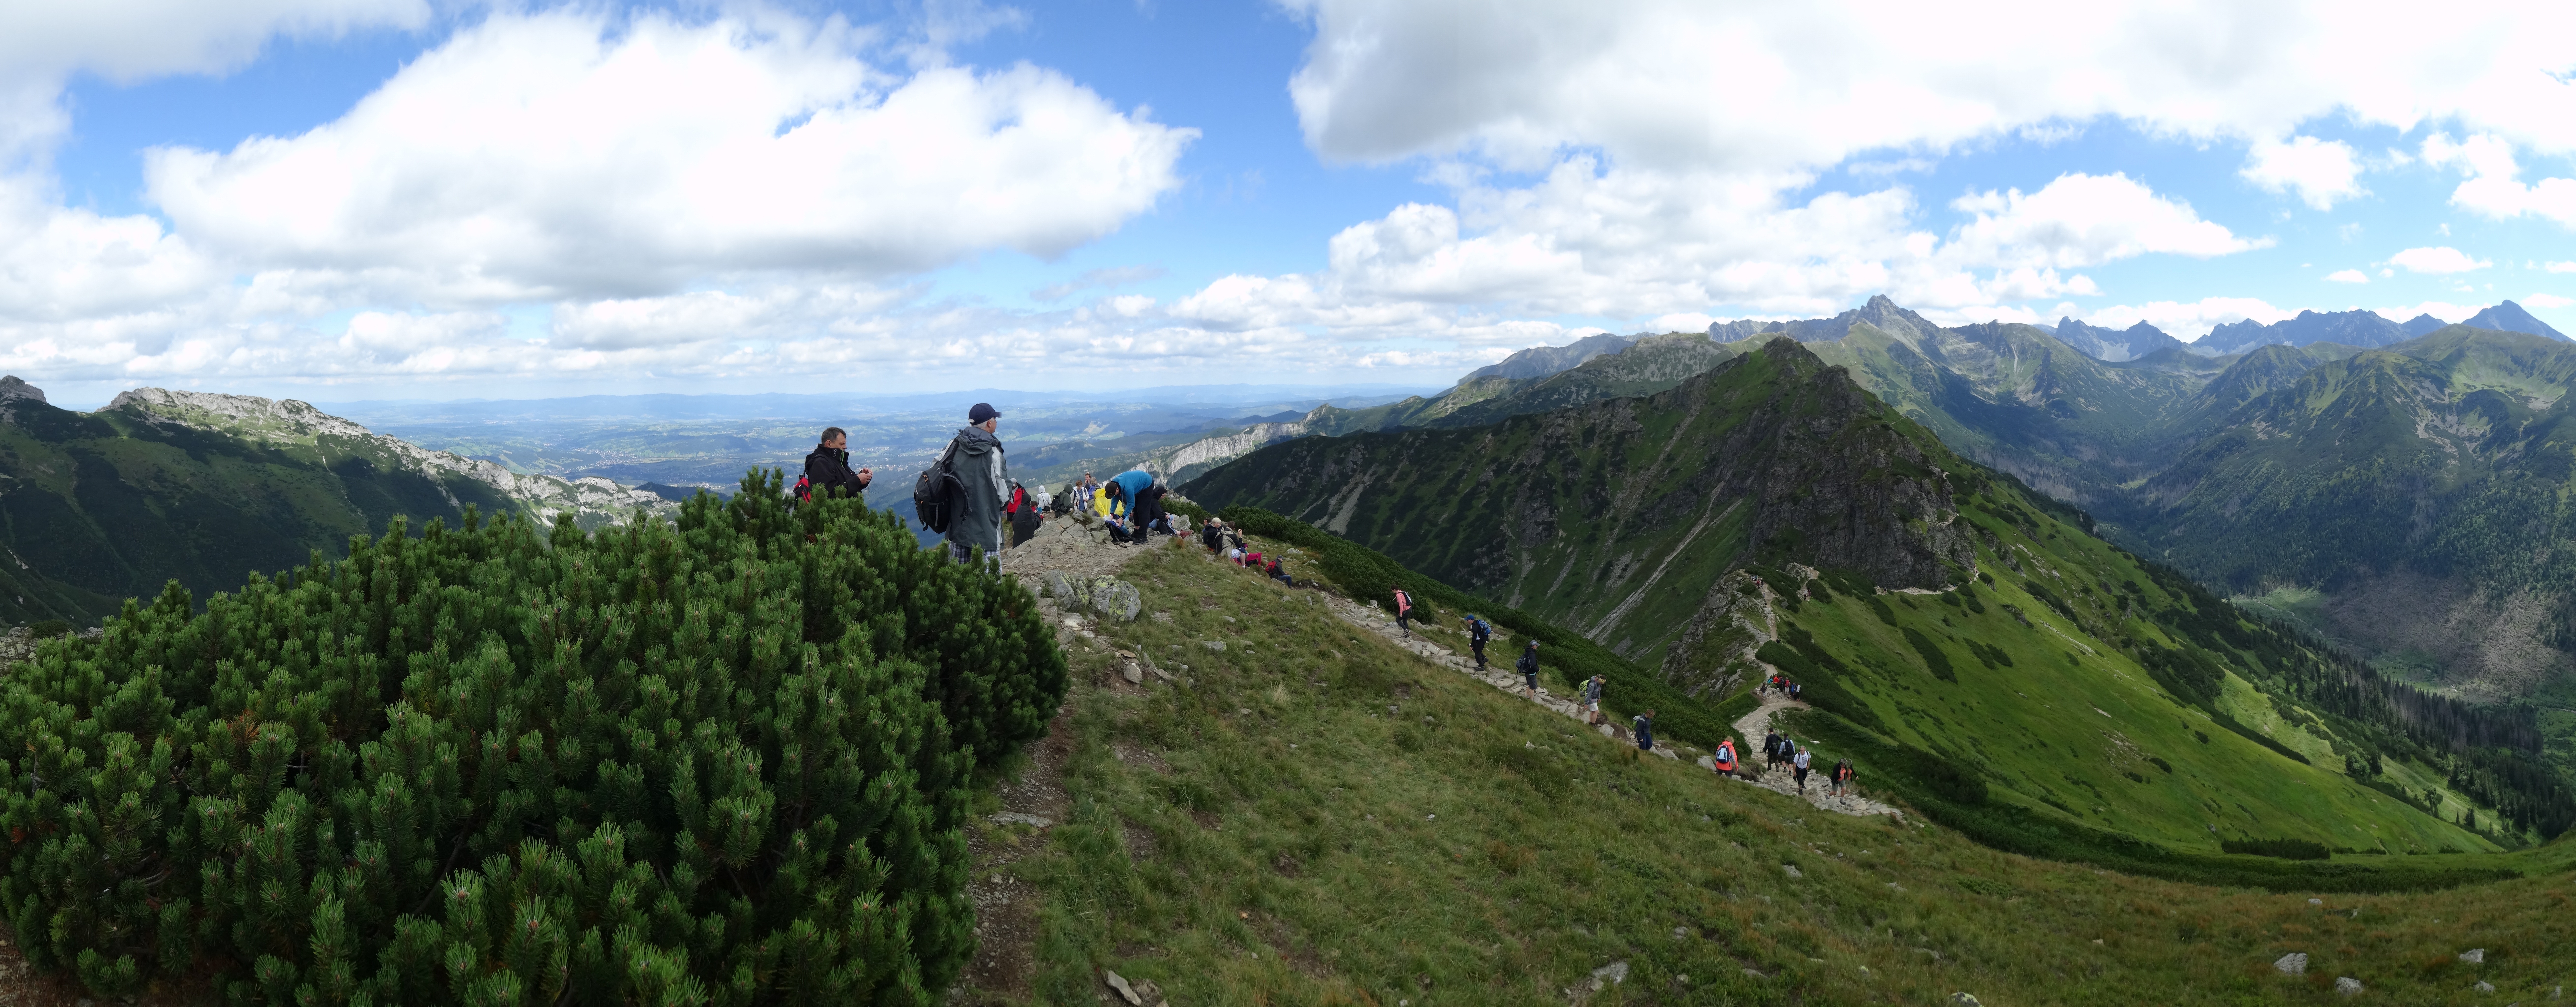
landscape, nature, walking, mountain, hiking, trail, meadow, hill, adventure, valley, mountain range, panorama, cliff, extreme sport, tourism, terrain, ridge, summit, sports, mountains, alps, plateau, fell, the national park, tatry, tops, landform, the high tatras, mountain pass, geographical feature, mountainous landforms